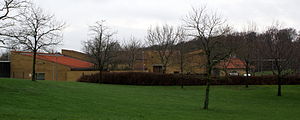
Nykøbing Fængsel
Enggården i 2014, da bygningen stadig fungerede som "Sikringen" og før der kom ekstra hegn og sikring.
Nykøbing Fængsel er et topsikret lukket statsfængsel med i alt 30/60 pladser i Nykøbing Sjælland. Fængslet hører under Kriminalforsorgens institution i Jyderup og modtog oprindeligt domfældte sexforbrydere til afsoning på tre afdelinger af 10 pladser, hvor de indsatte fik egen celle med eget badeværelse. Det er dog besluttet, at fængslet efter behov kan omstruktureres til arresthus, hvorefter der kan anbringes op til to arrestanter i hver celle. Fængslet betegnes af Kriminalforsorgen som topsikret, og i de 34 år, hvor det fungerede som sikringsanstalt, er ingen flygtet.